University Avenue (Minneapolis–Saint Paul)

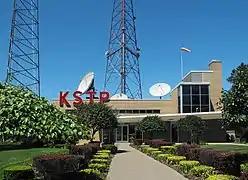
Entrance to the KSTP-AM-FM-TV studios on University Avenue. The sidewalk leading to the building lies precisely on the city line, as does the central leg of the tower.

University Avenue originally ran along a line several blocks north of its current location, forming a route that once connected the Minneapolis campus of the University of Minnesota to Hamline University in Saint Paul (hence the name). When the construction of the Minnesota Transfer Railway yards blocked that route, the street was moved one-half mile to the south on the Saint Paul side, to what was then called Melrose Avenue. The old University Avenue route was renamed Minnehaha Avenue, which it remains to this day.